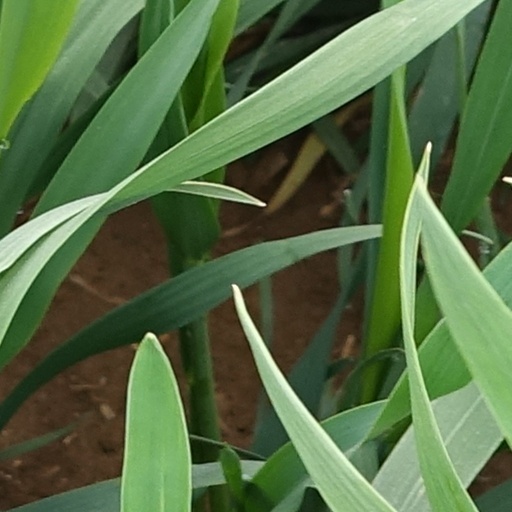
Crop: wheat